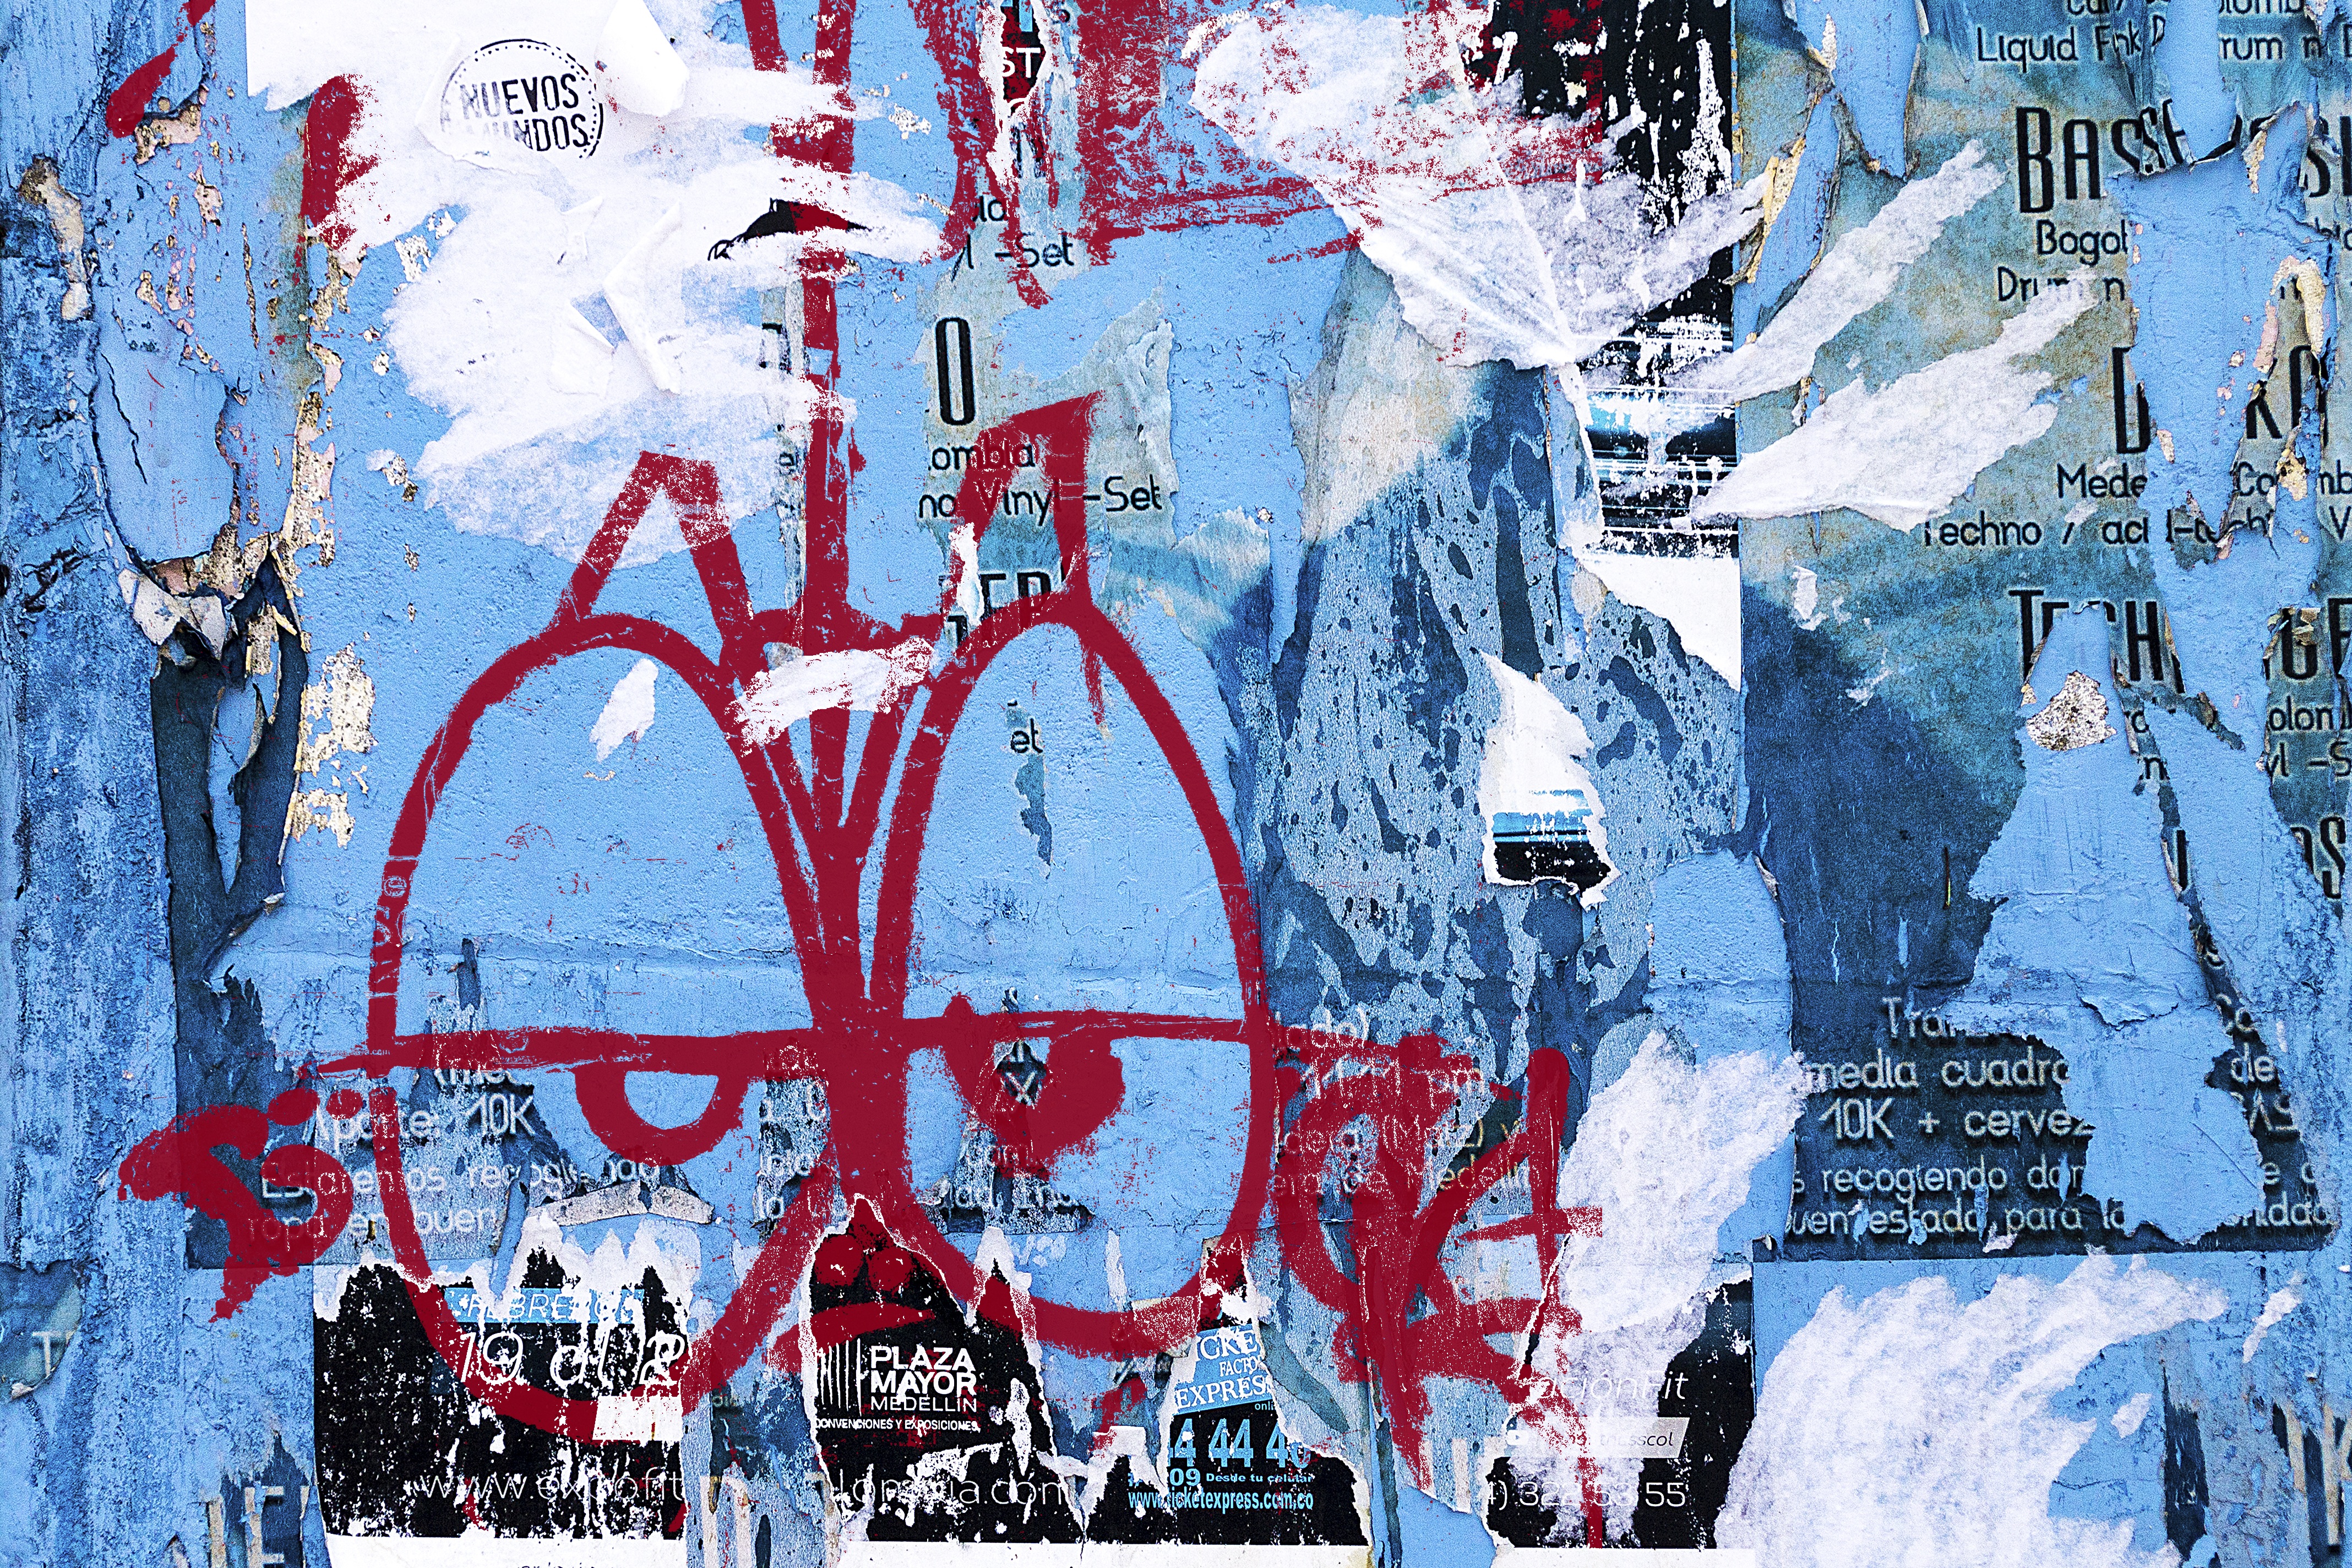
grungy, winter, texture, urban, wall, red, paint, grunge, blue, snowboard, graffiti, paper, season, concrete, torn, face, art, background, illustration, mural, collage, spray paint, painted, tagging, cartoon, wall art, modern art, torn paper